Michael Gurley

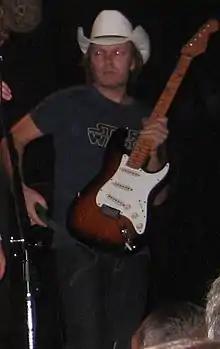
Gurley onstage in 2005

Michael Gurley is an American musician whose musical talents have been featured in many successful rock bands including dada and Butterfly Jones. He is best known as the guitarist and co-lead singer of dada.